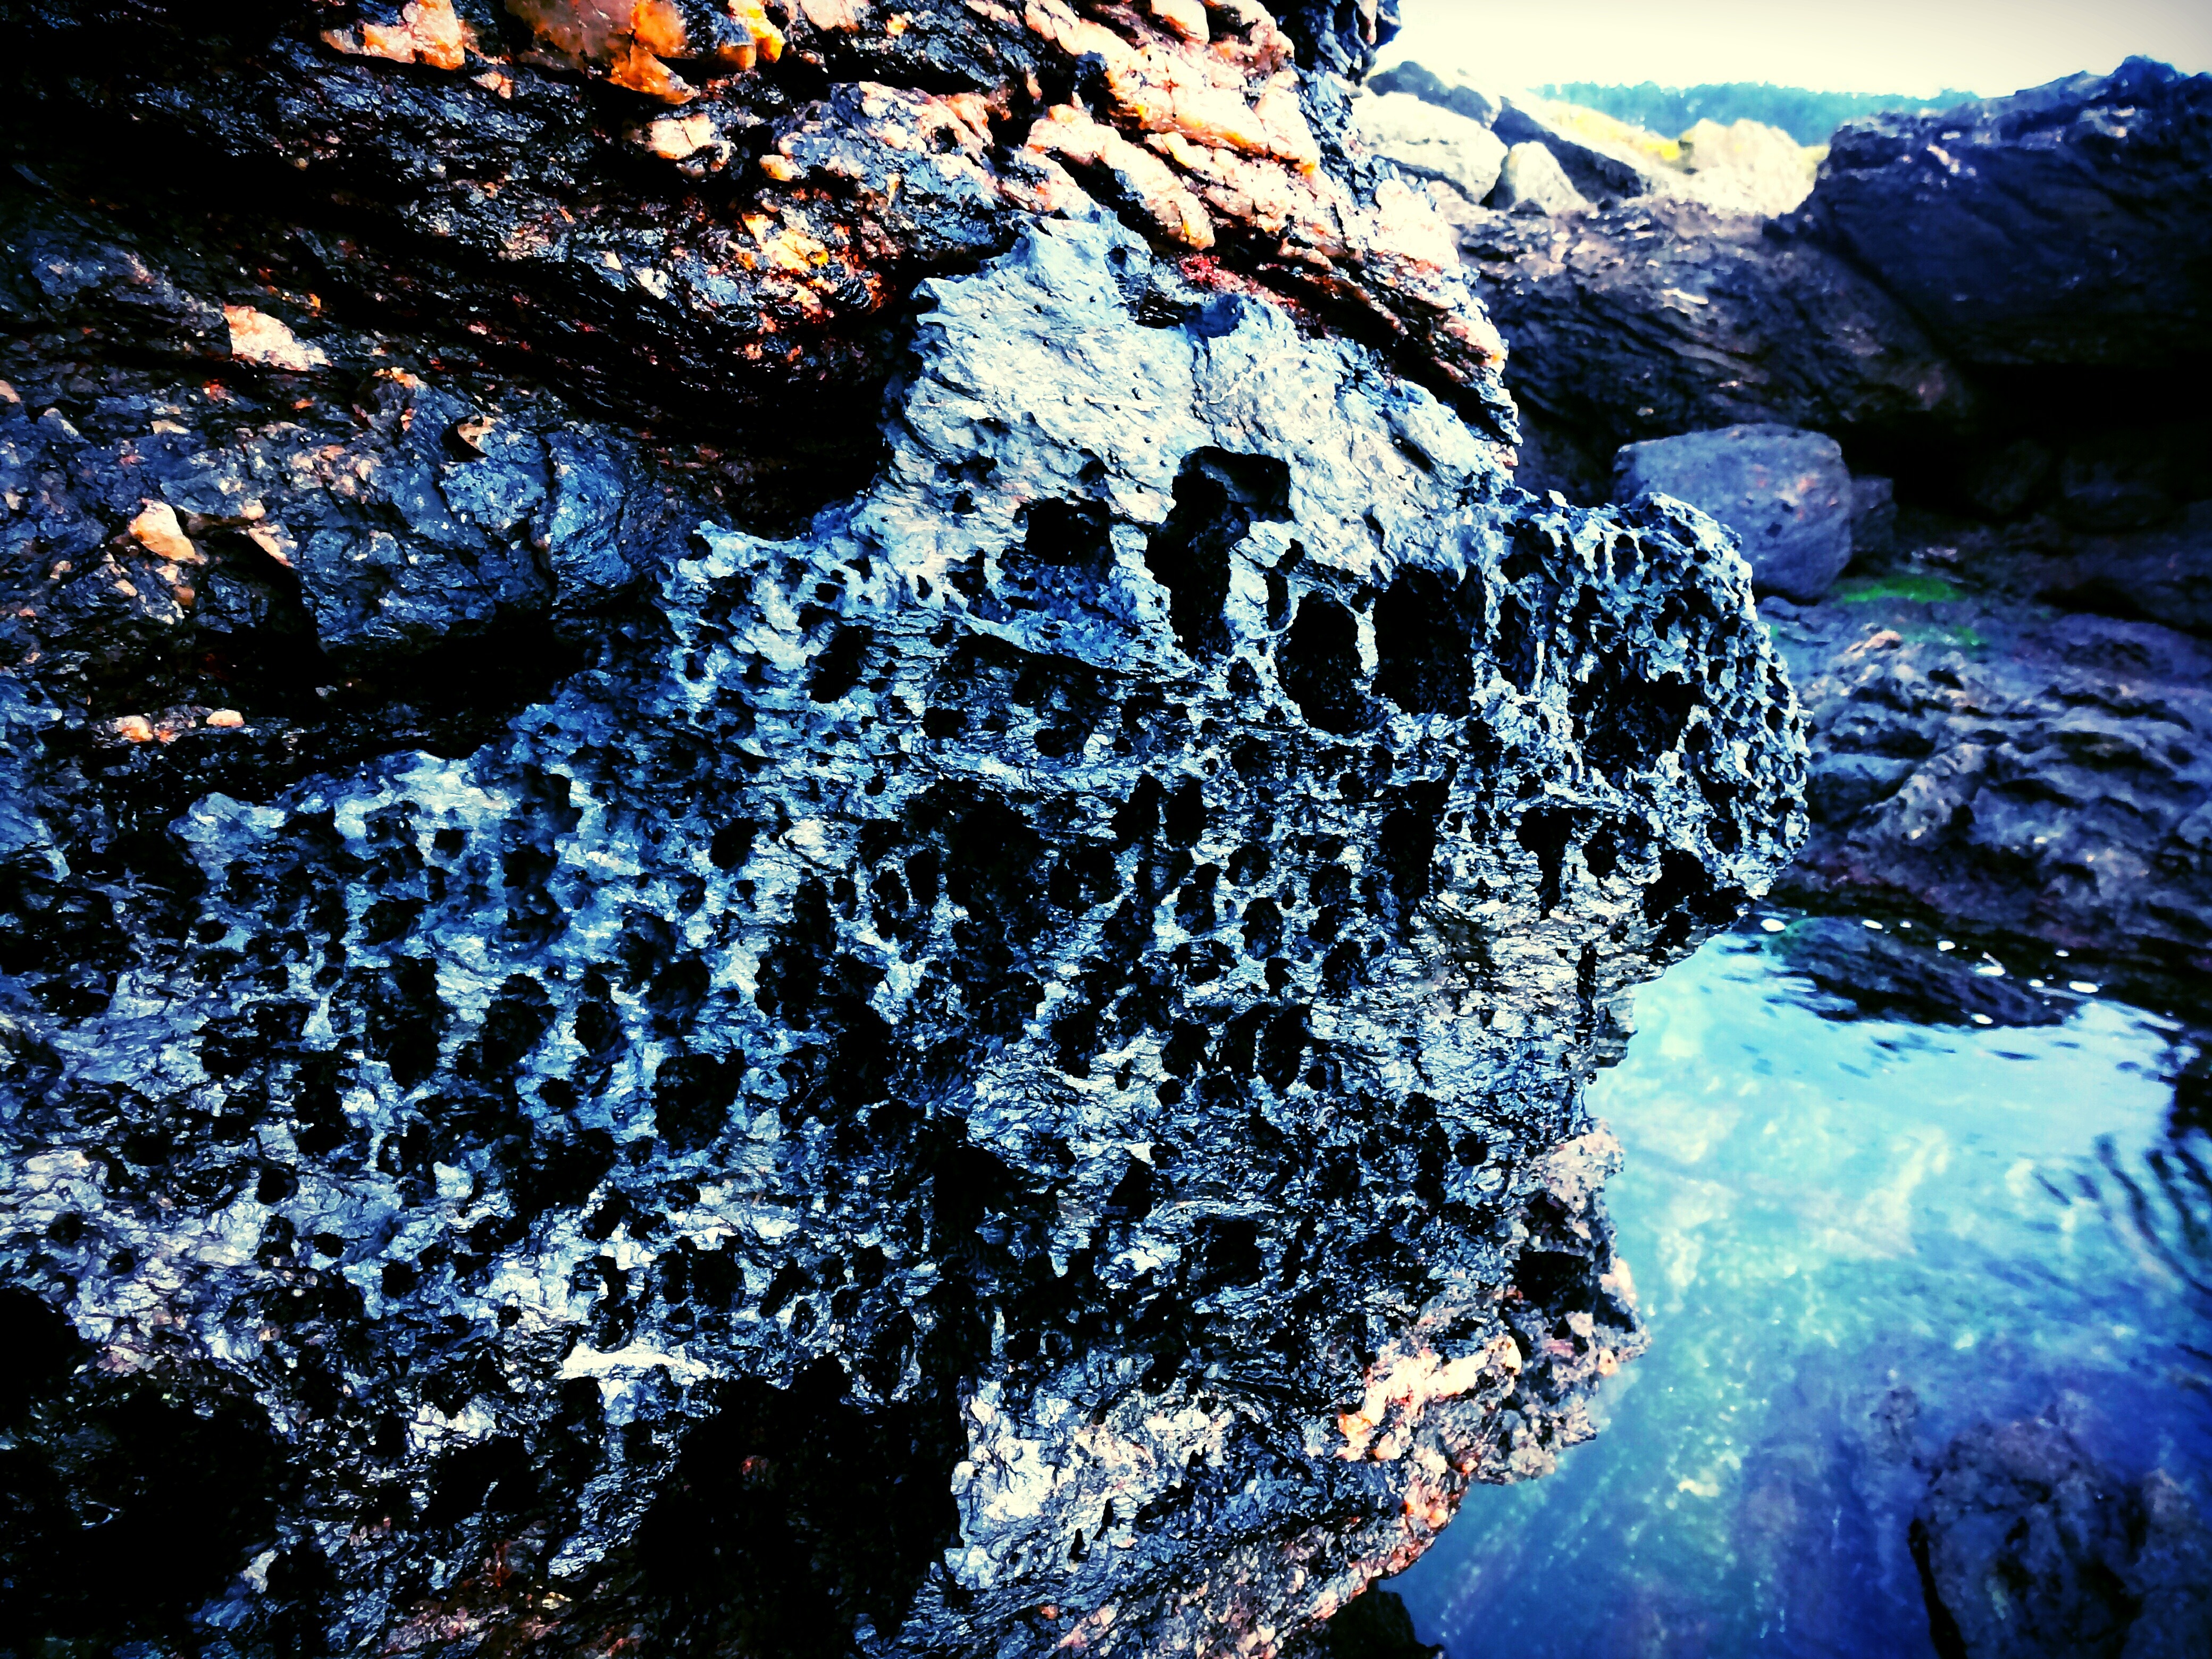
beach, sea, coast, water, nature, rock, texture, hole, wave, formation, stream, ice, reflection, grey, geology, earth, holes, tide pool